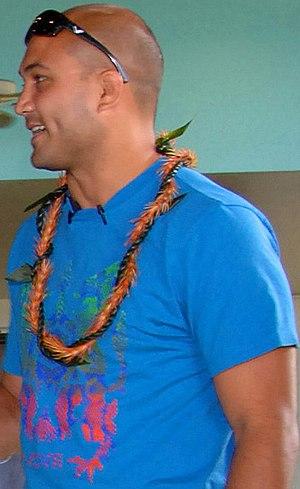
Jay Dee « B.J. » Penn, également surnommé « The Prodigy », né le 13 décembre 1978 à Hilo sur l'île d'Hawaï, est un pratiquant américain d'arts martiaux mixtes et un expert en jiu-jitsu brésilien. Il est le premier Américain à avoir remporté un titre de champion du monde de JJB en ceinture noire, lors des mondiaux de 2000.